Pachmarhi

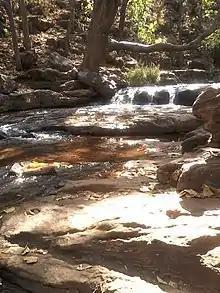
Water fall Apsara Vihar (Fairy Pool)

Every year from 25 to 31 December, Pachmarhi utsav is organised by govt. Of Mp. In which various celebrities have been called to perform stage shows at utsav ground and various places. At the end of 31 an event is organised by local association Pachmarhi Partyan Mitra and MARRS